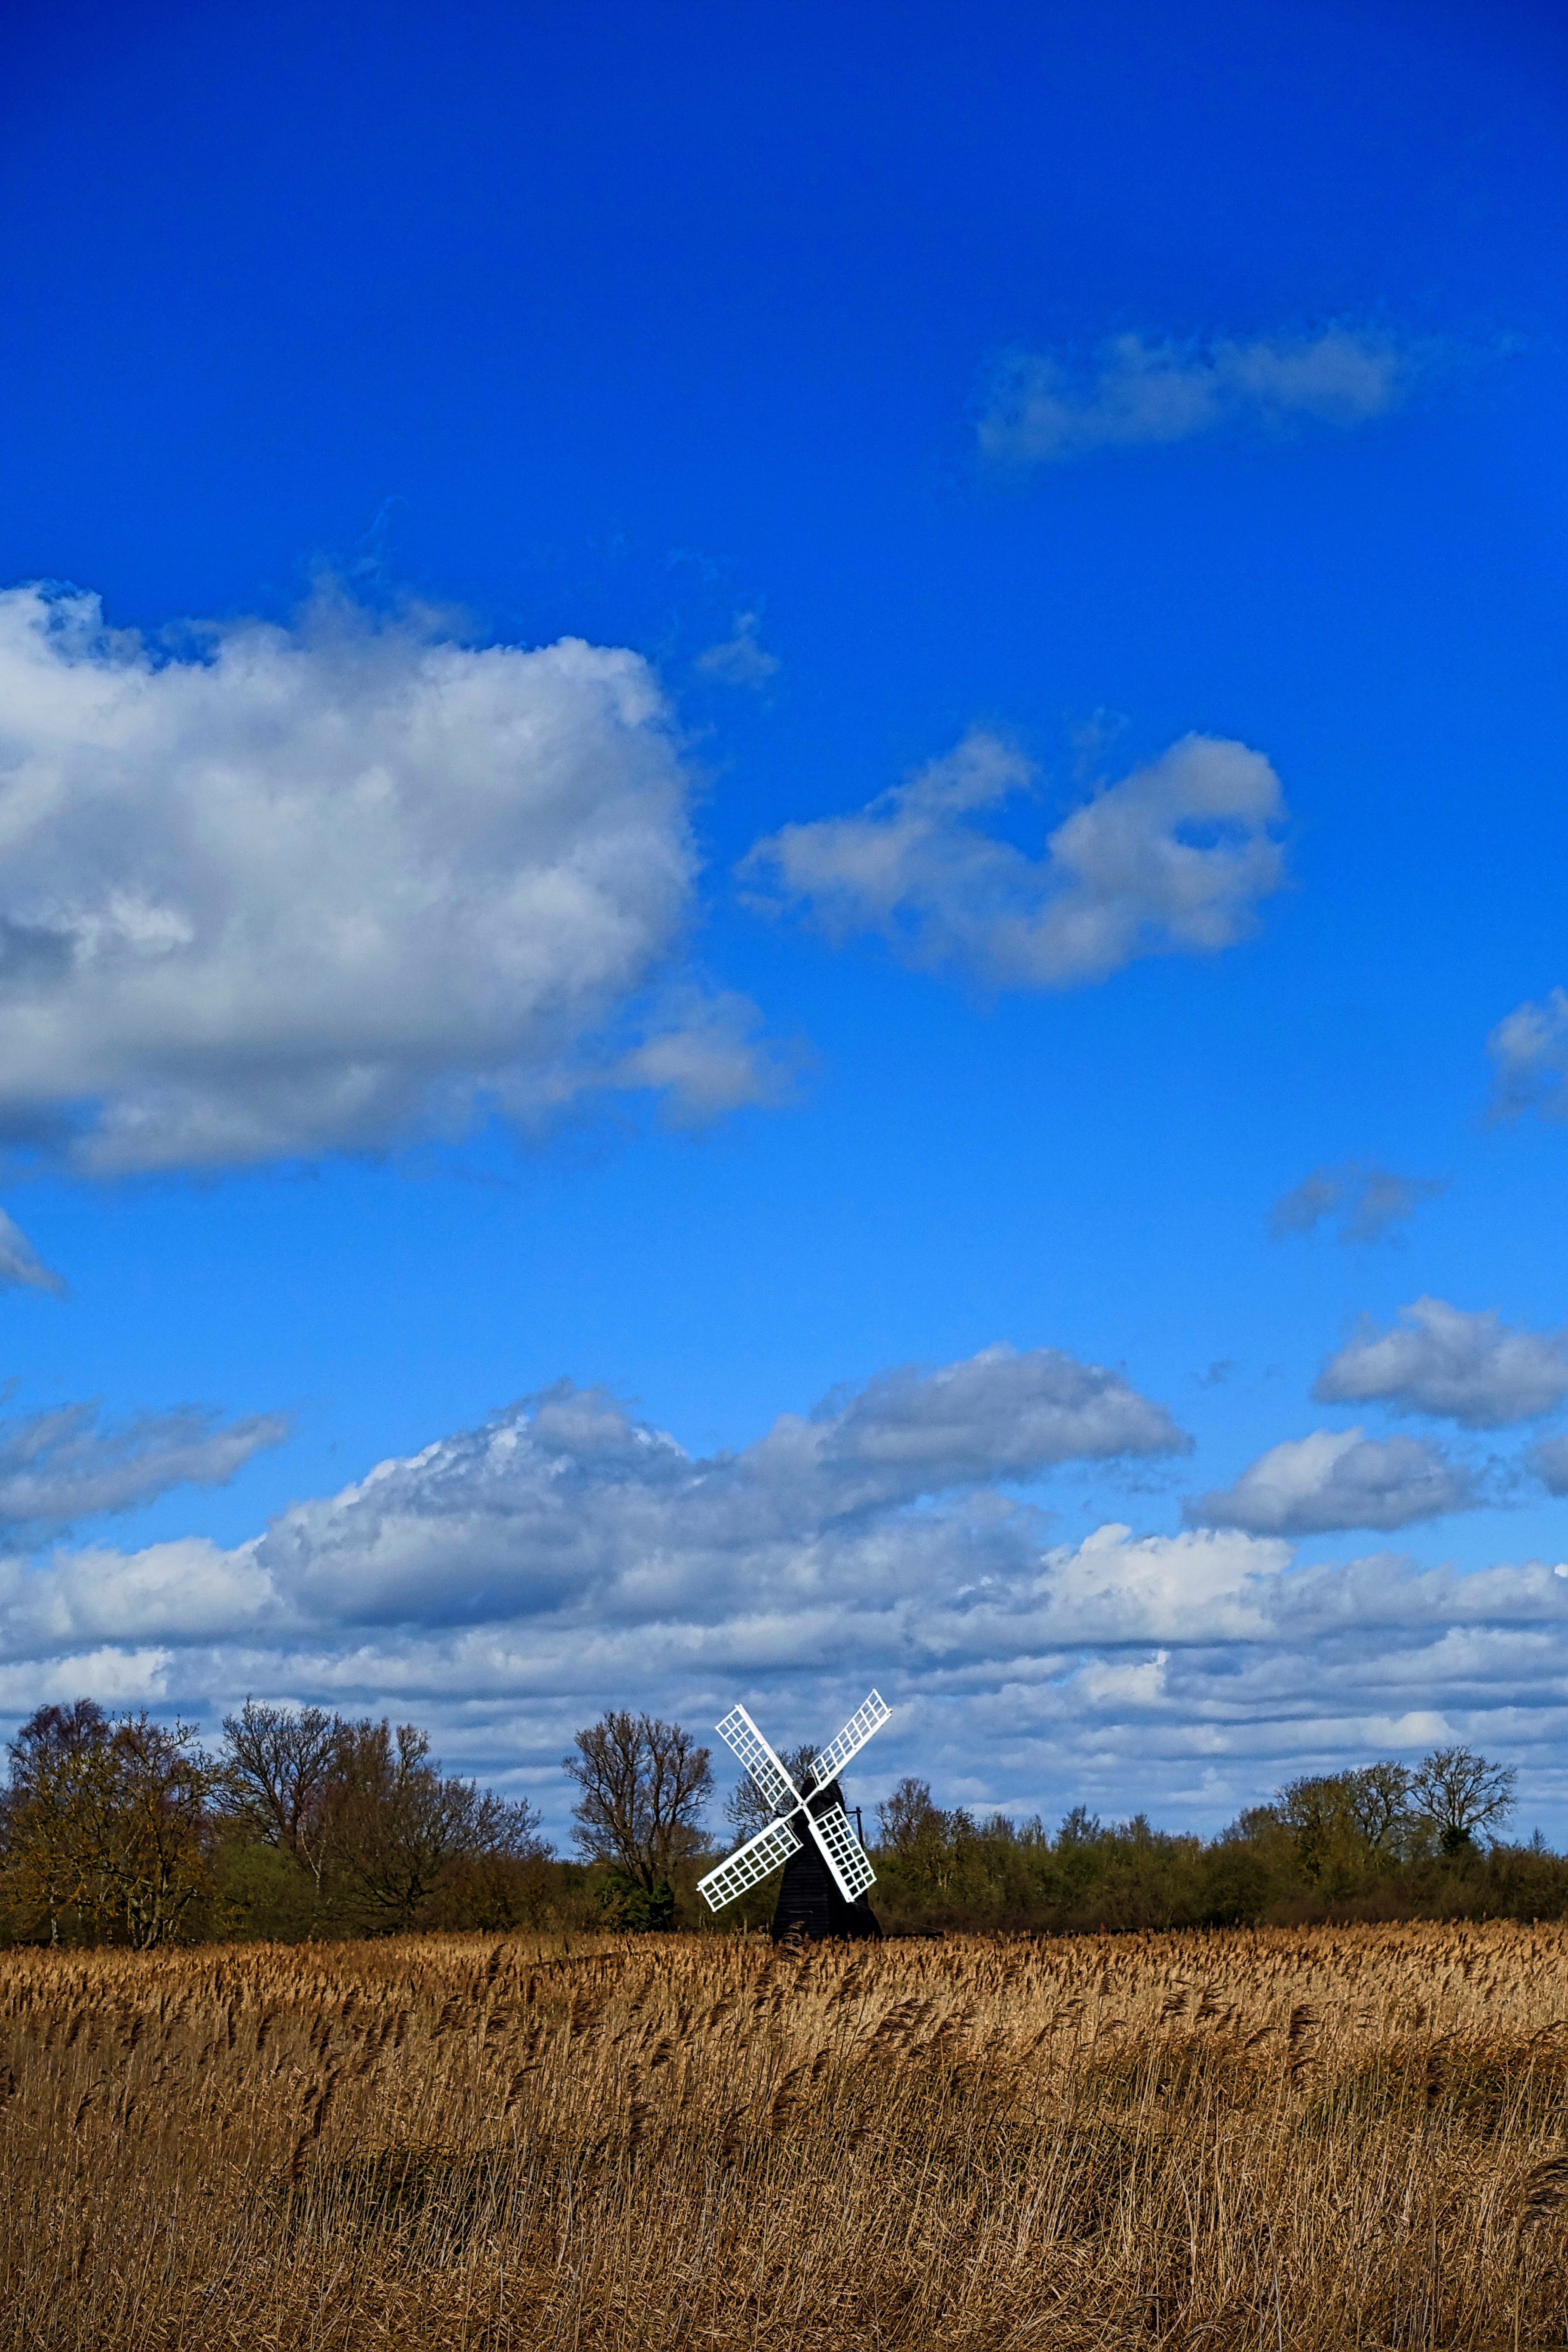
landscape, tree, nature, grass, horizon, cloud, sky, field, farm, meadow, prairie, countryside, hill, windmill, wind, country, environment, scenic, scenery, agriculture, savanna, plain, plants, energy, blue sky, grassland, habitat, ecosystem, steppe, rural area, meteorological phenomenon, natural environment, grass family